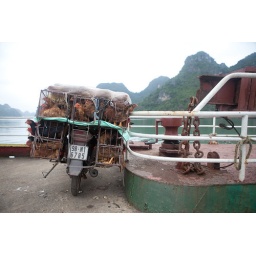
chickens in a basket